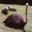
Label: bird